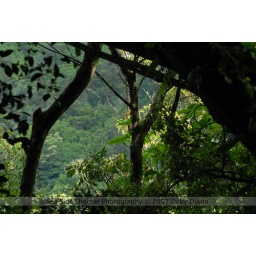
To be in the rain forest and peek through the trees into the light on the mountains on the Island of Oahu...